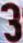
Number: 3